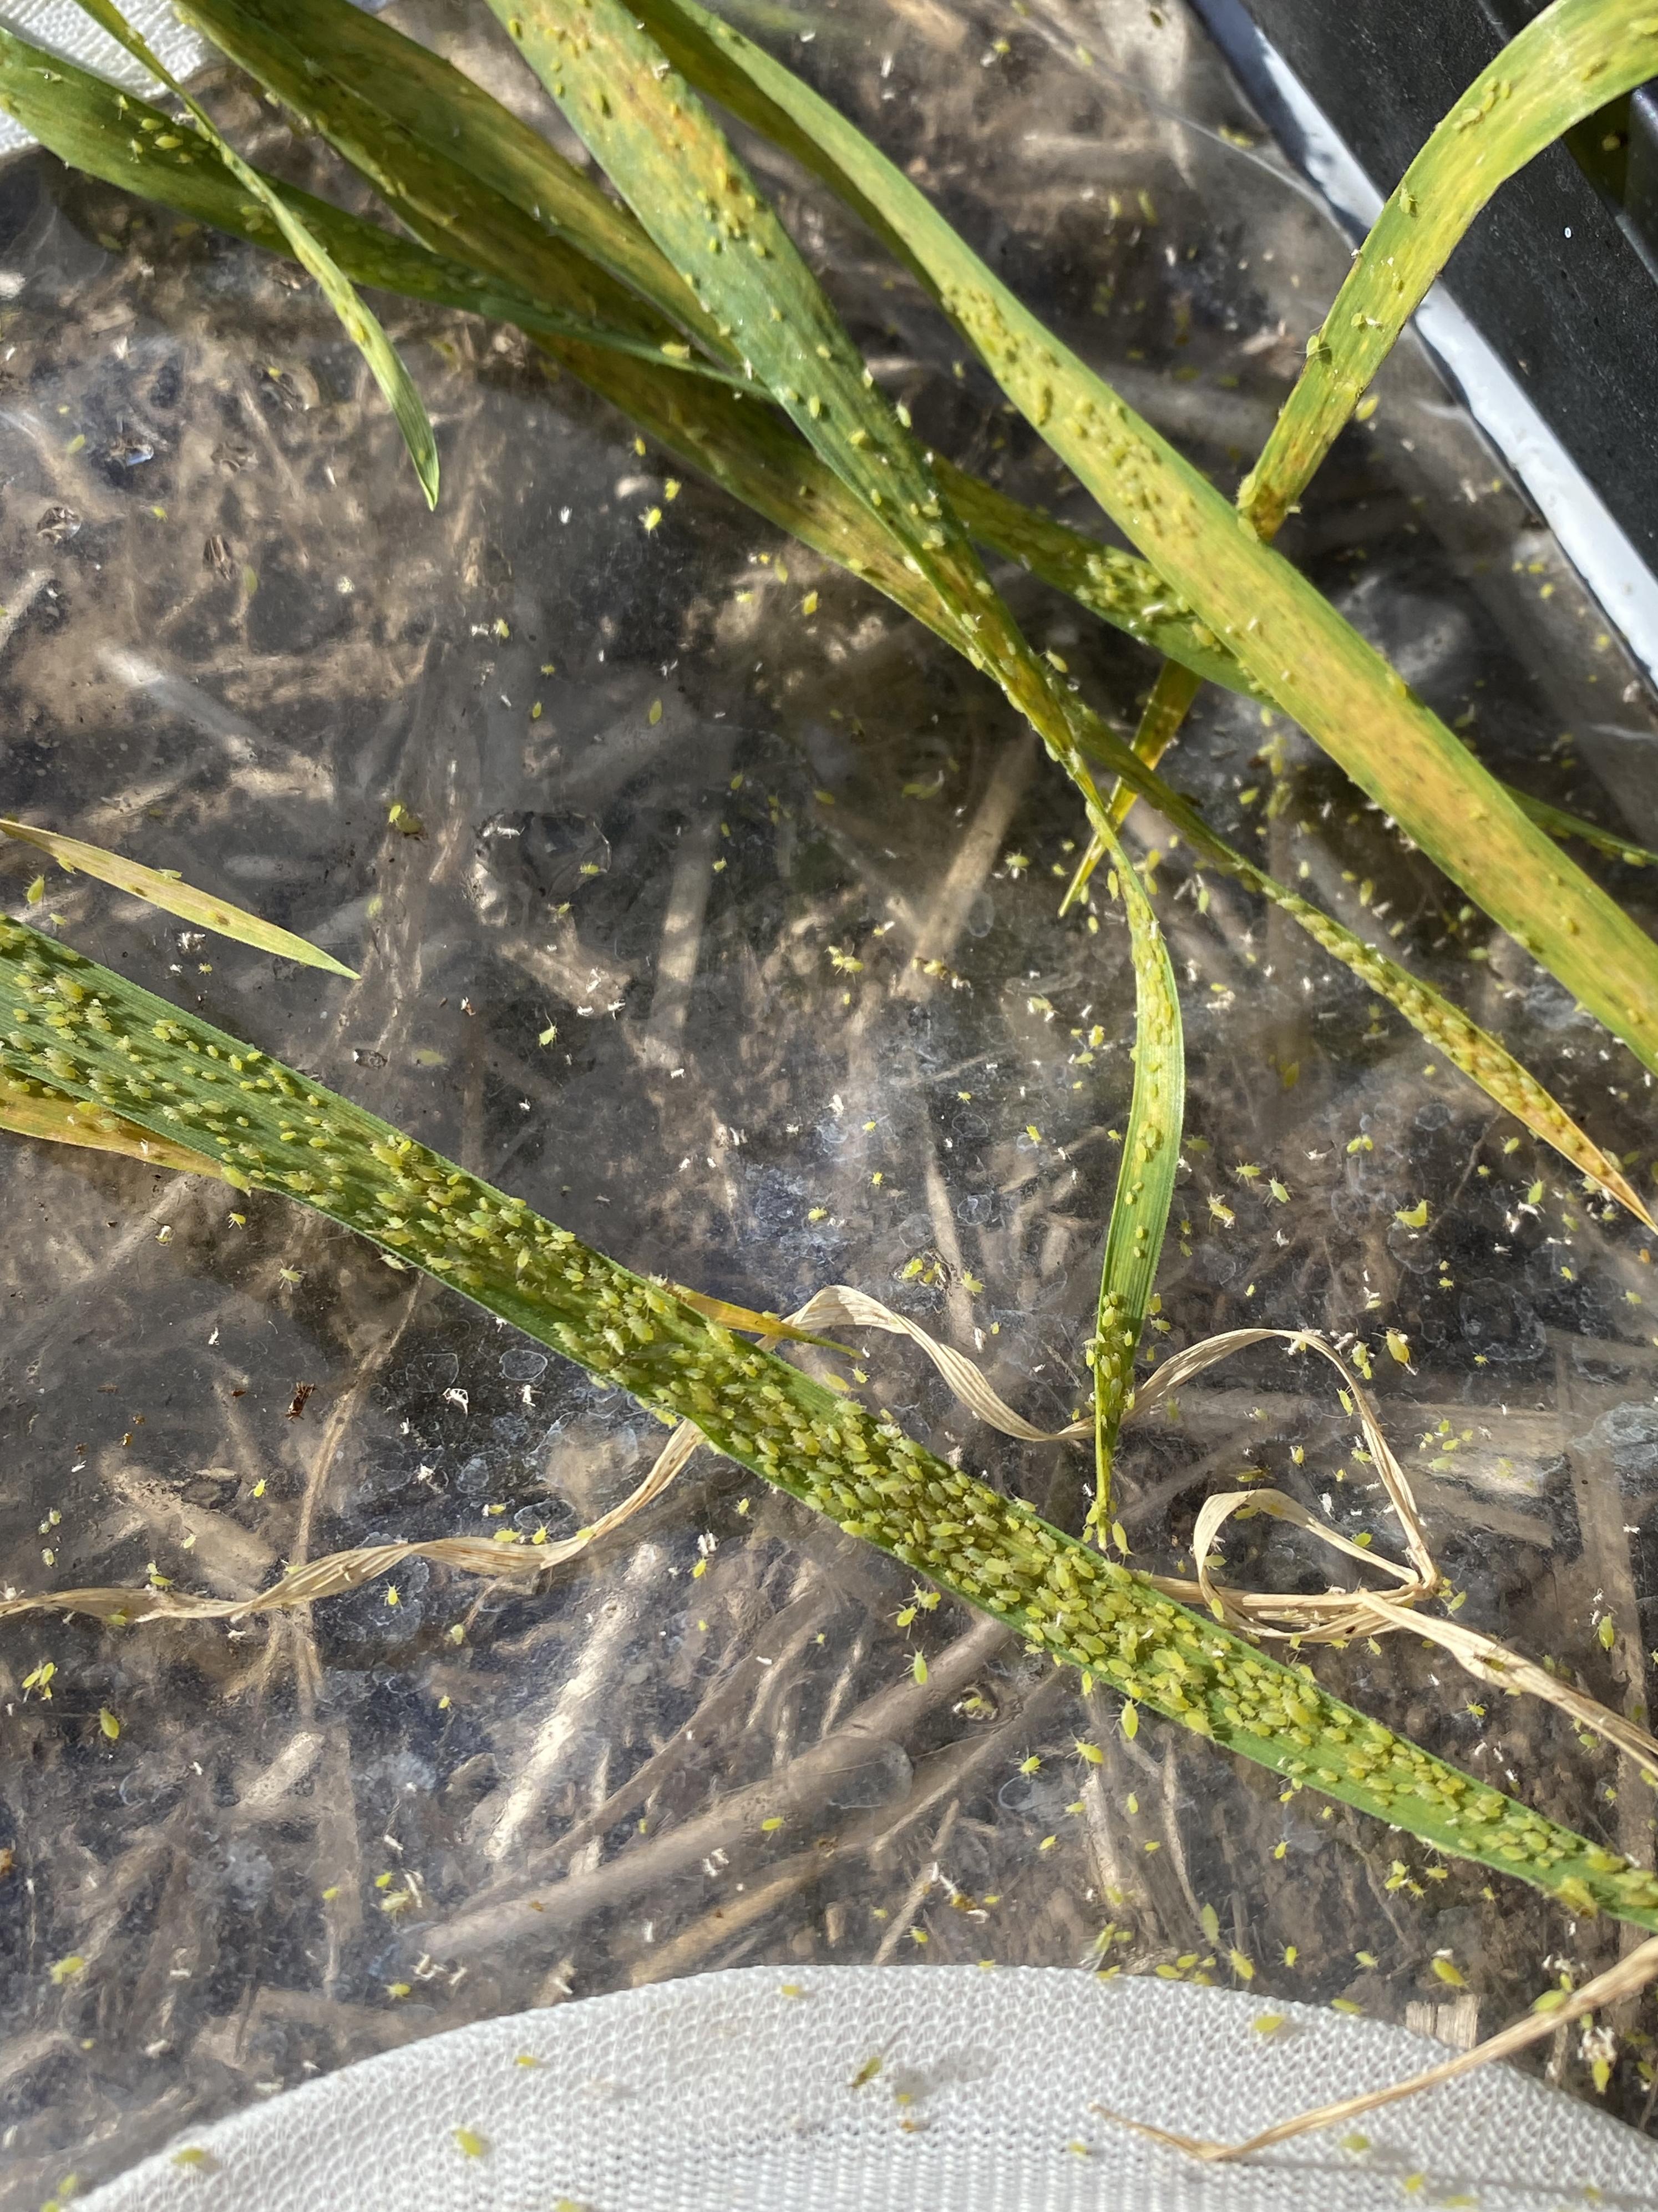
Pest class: cereal_grass_aphid